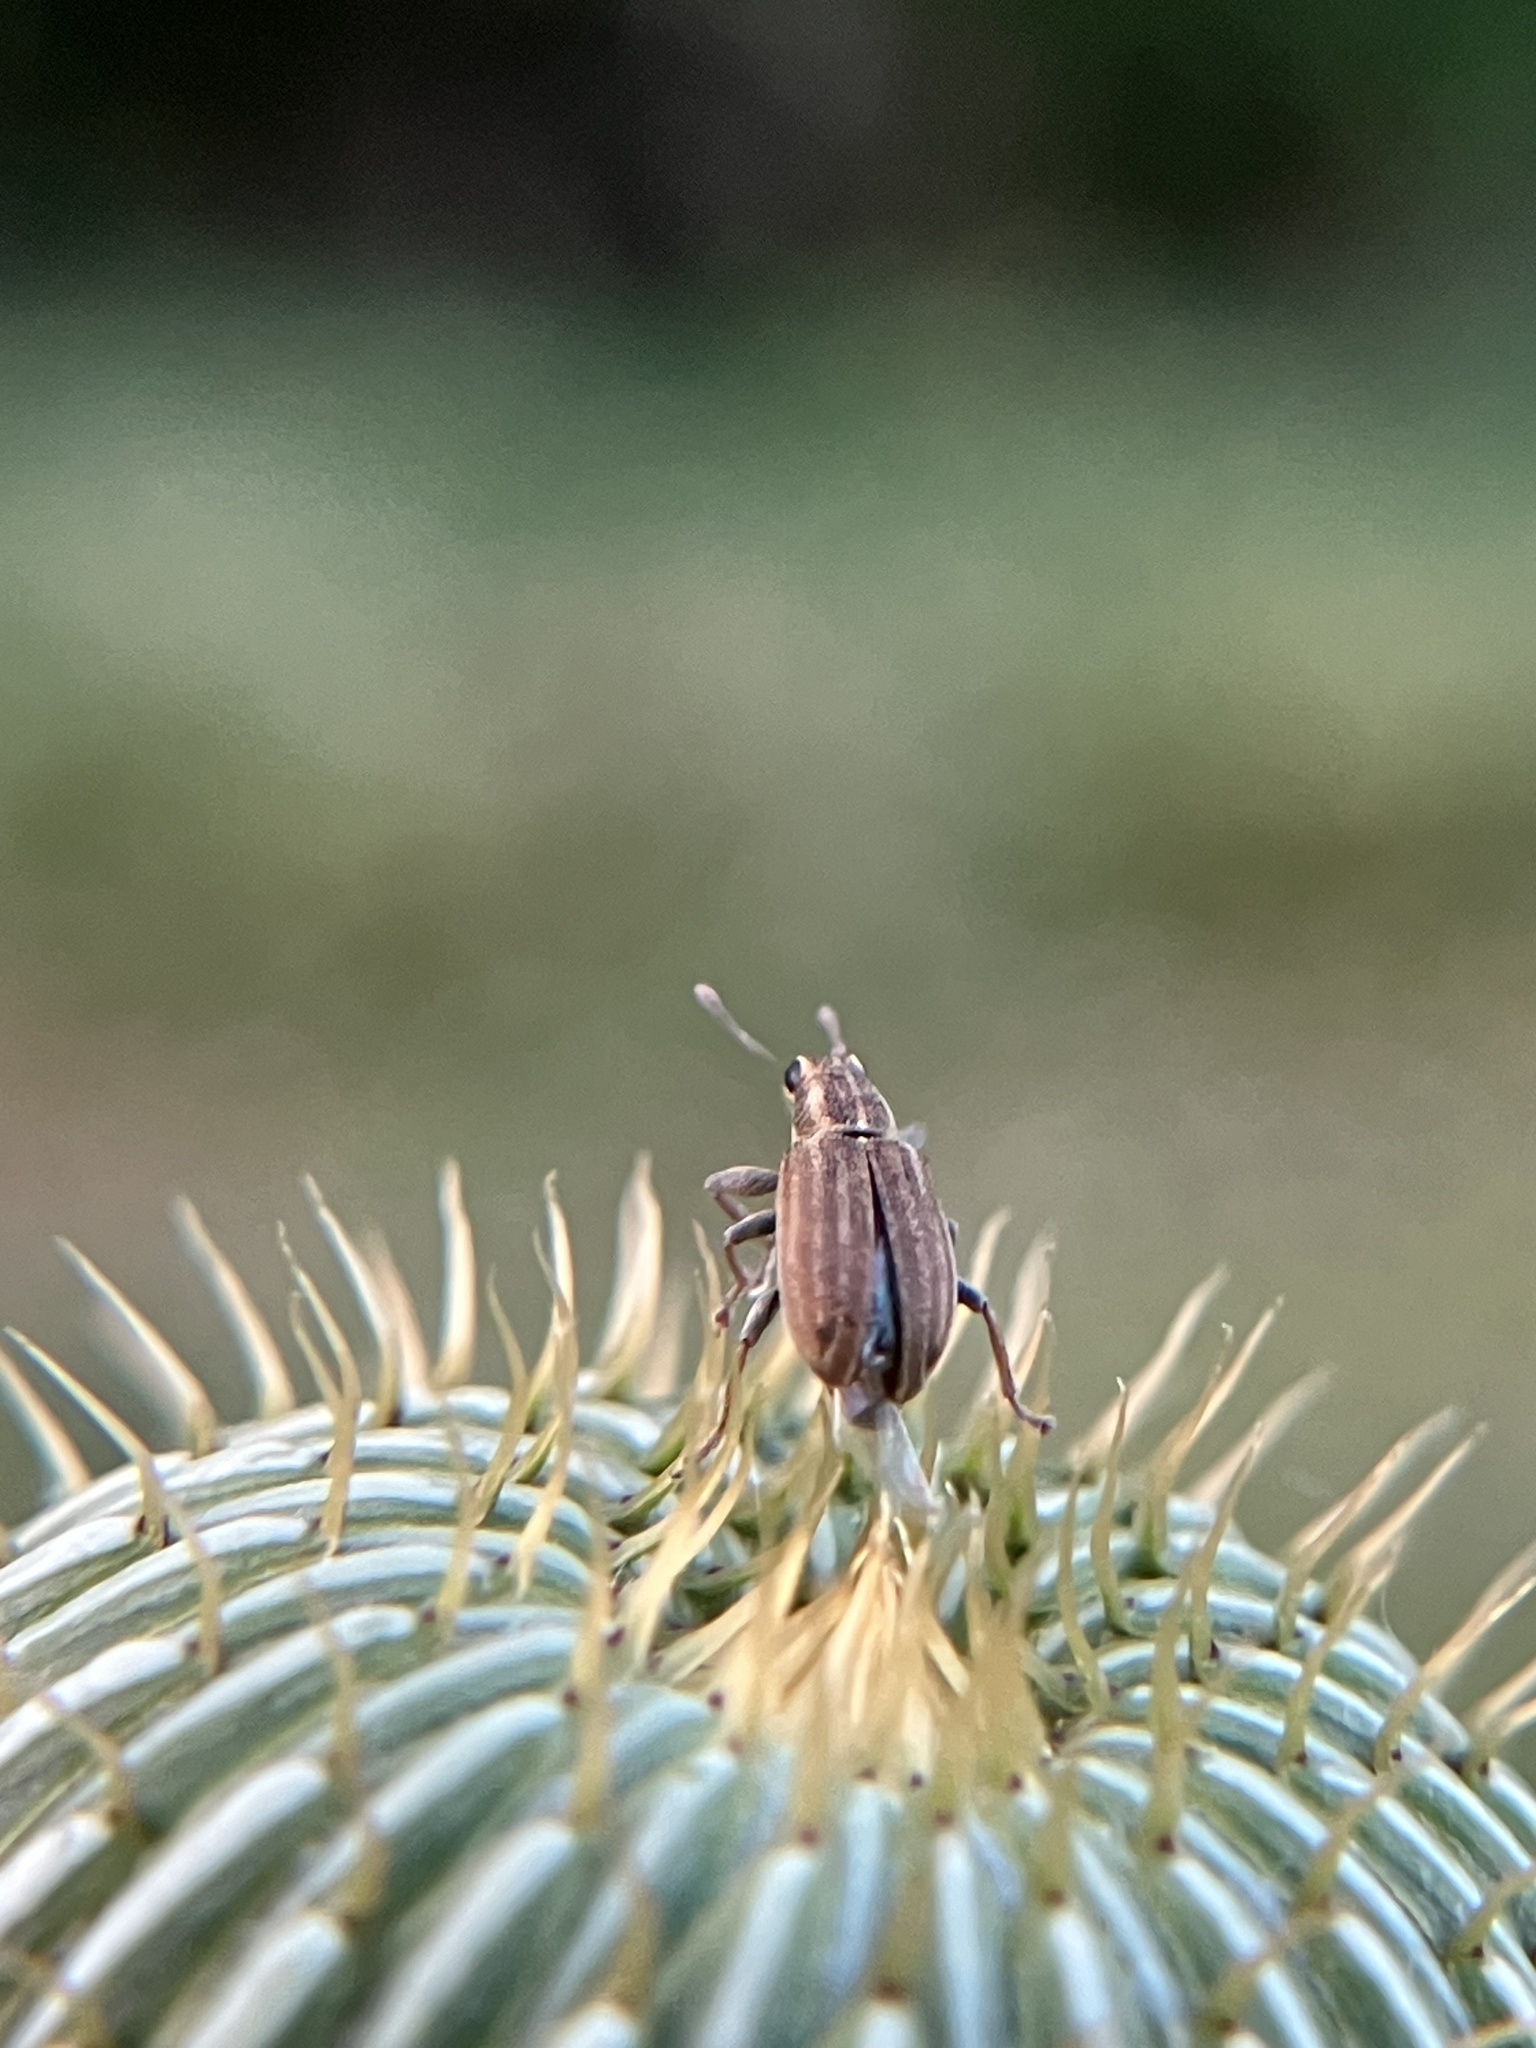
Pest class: pea_leaf_weevil